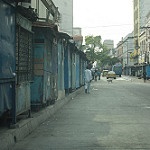
Scene: Outdoor